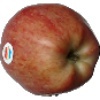
Label: Apple Red 1